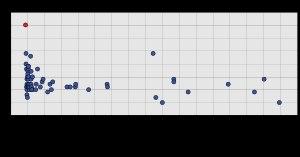
Le séisme de 2010 en Haïti est un tremblement de terre d’une magnitude de 7,0 à 7,3 survenu le 12 janvier 2010 à 16 heures 53 minutes et 10 secondes, heure locale. Son épicentre est situé approximativement à 25,3 km de Port-au-Prince, la capitale du pays. Le foyer du séisme a été localisé à 10 km de profondeur. Une douzaine de secousses secondaires de magnitude s’étalant entre 5,02 et 5,95 ont été enregistrées dans les heures qui ont suivi. L'intensité de ce séisme a été d'environ X à l'épicentre.
En sismologie, une réplique est un tremblement de terre qui a lieu après un séisme majeur.